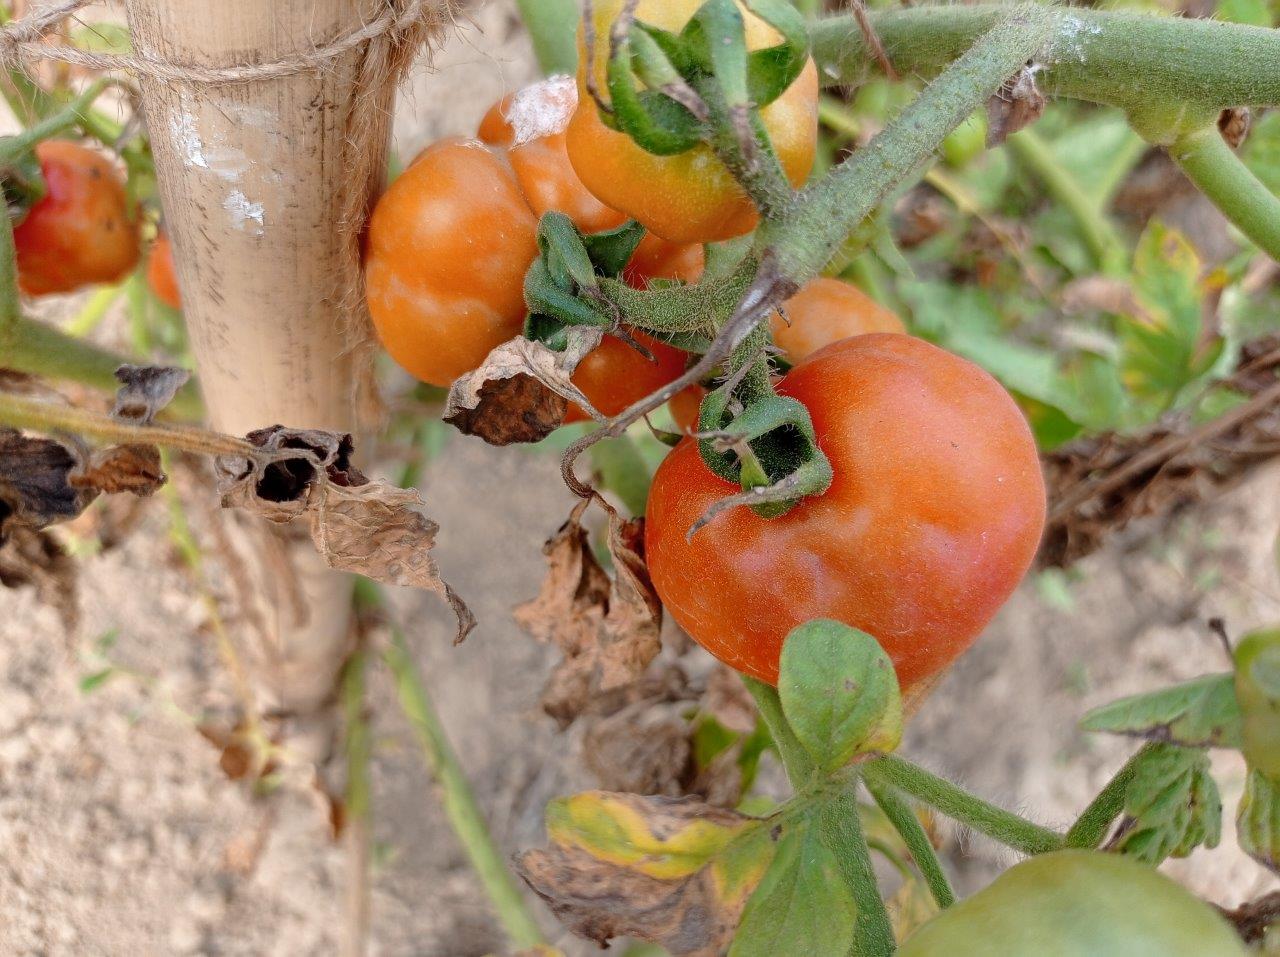
Maturity: Mature